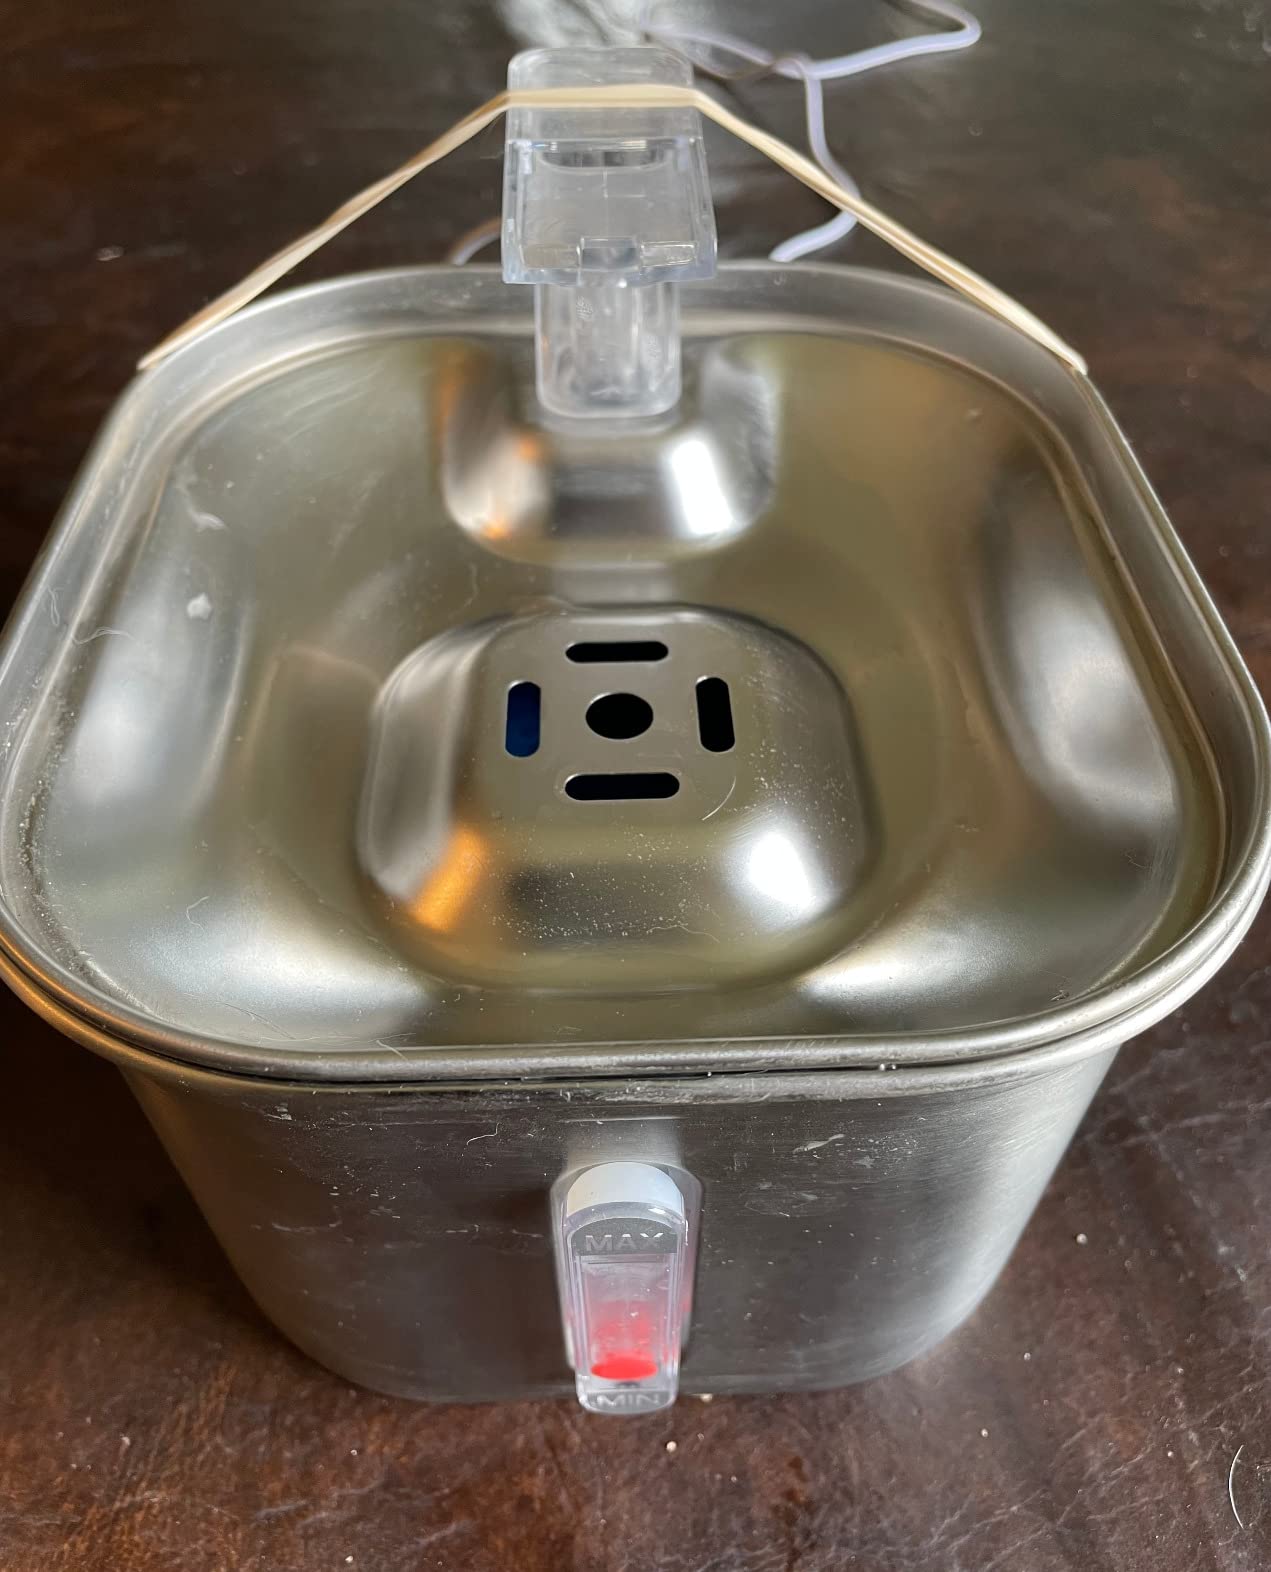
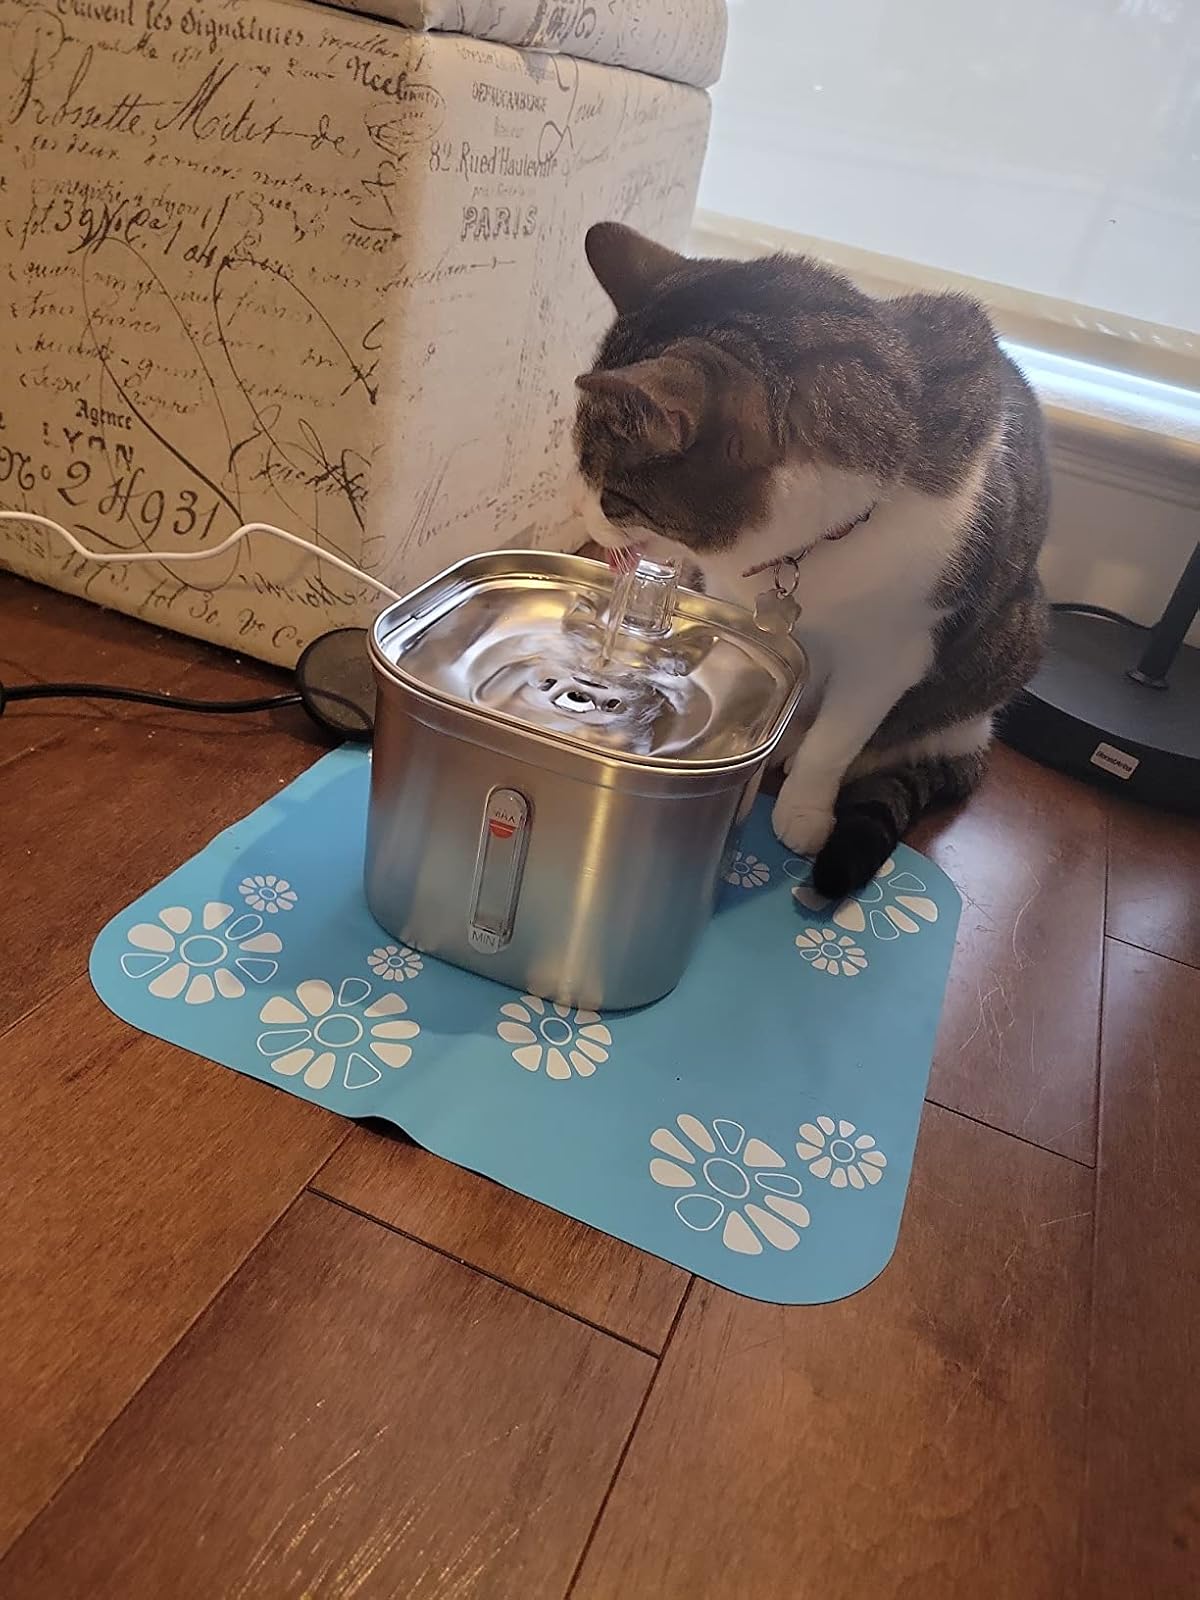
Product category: items_bowl
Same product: yes